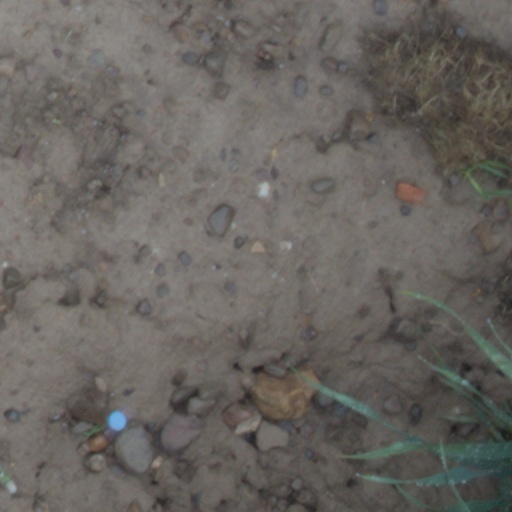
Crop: wheat